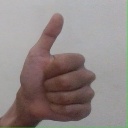
अक्षर: थ